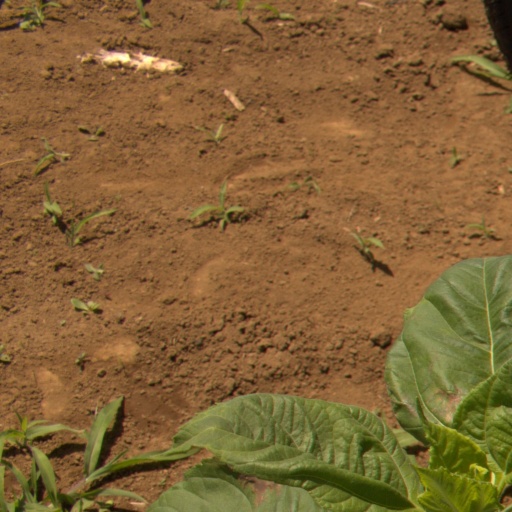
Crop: Jerusalem artichoke